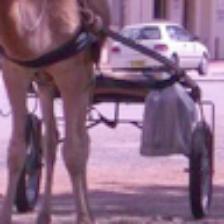
Label: NonHuman